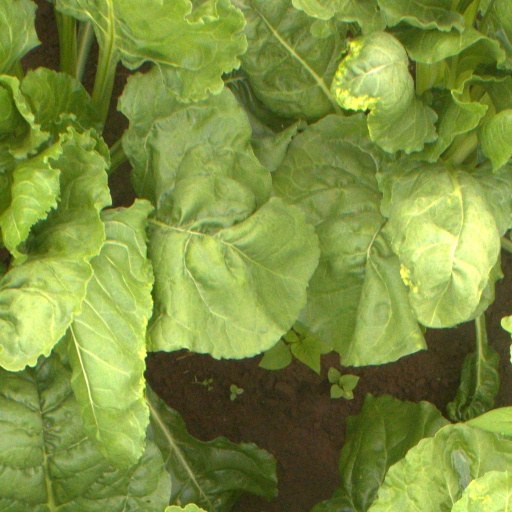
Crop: sugar beet